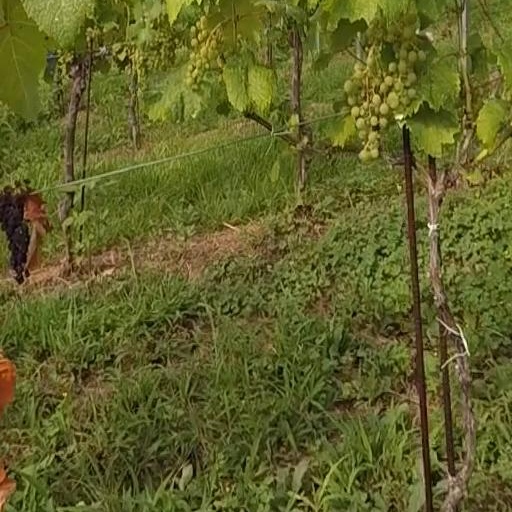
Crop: grape